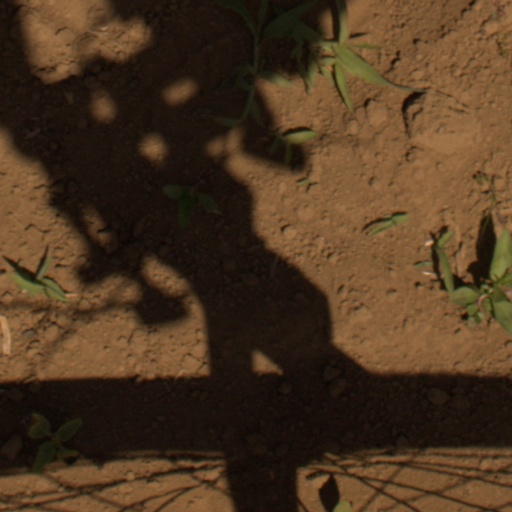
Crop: Jerusalem artichoke